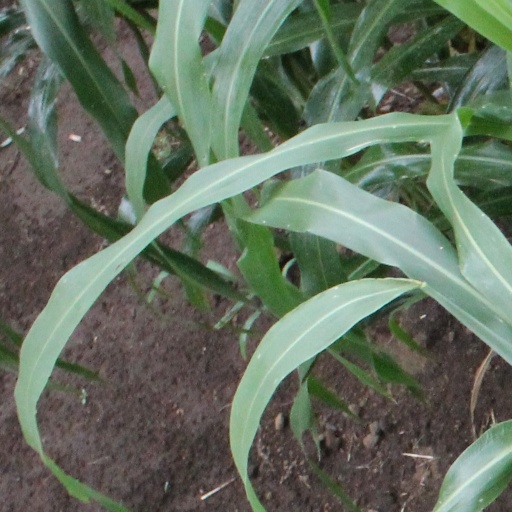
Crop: sorghum